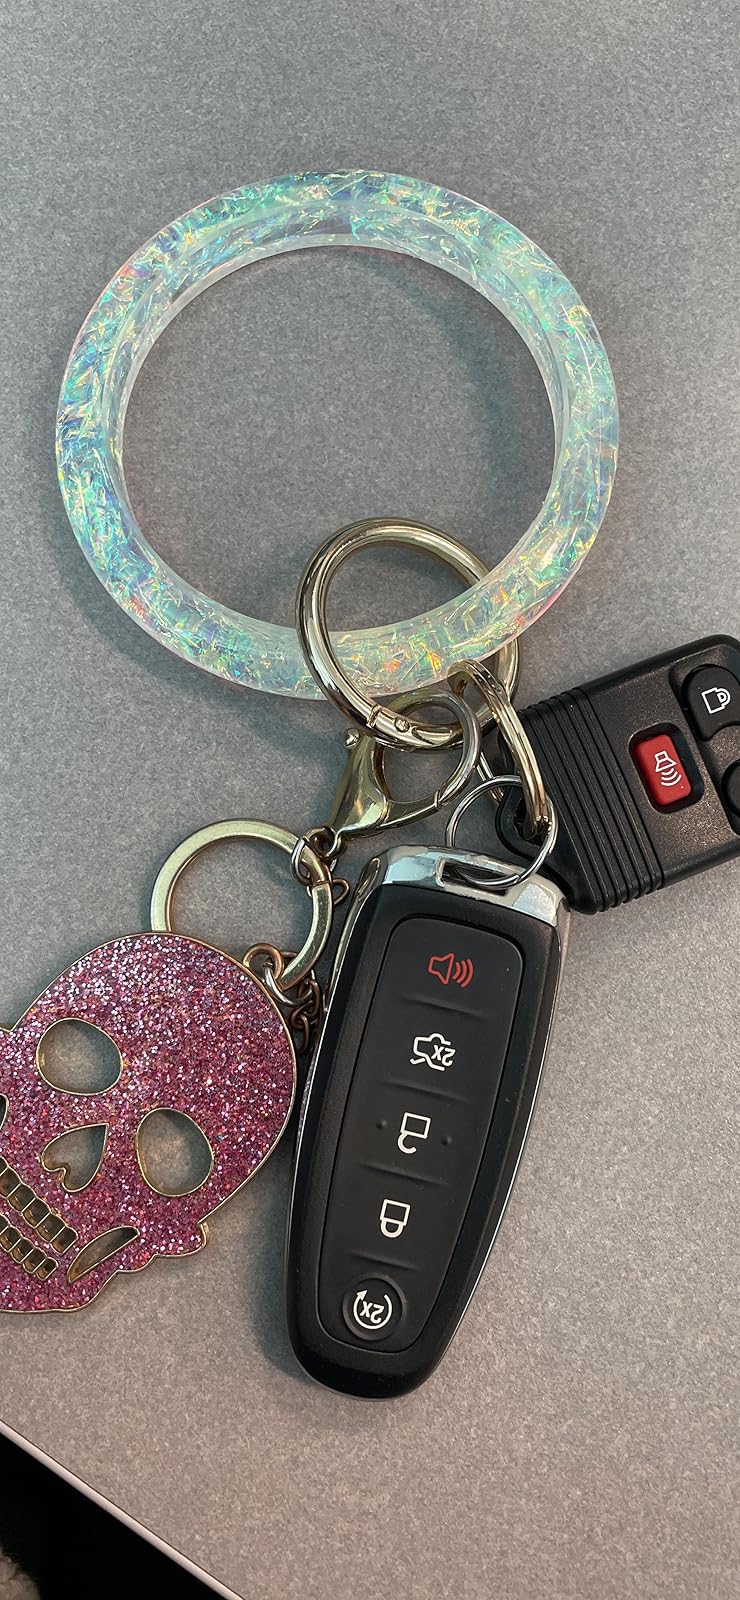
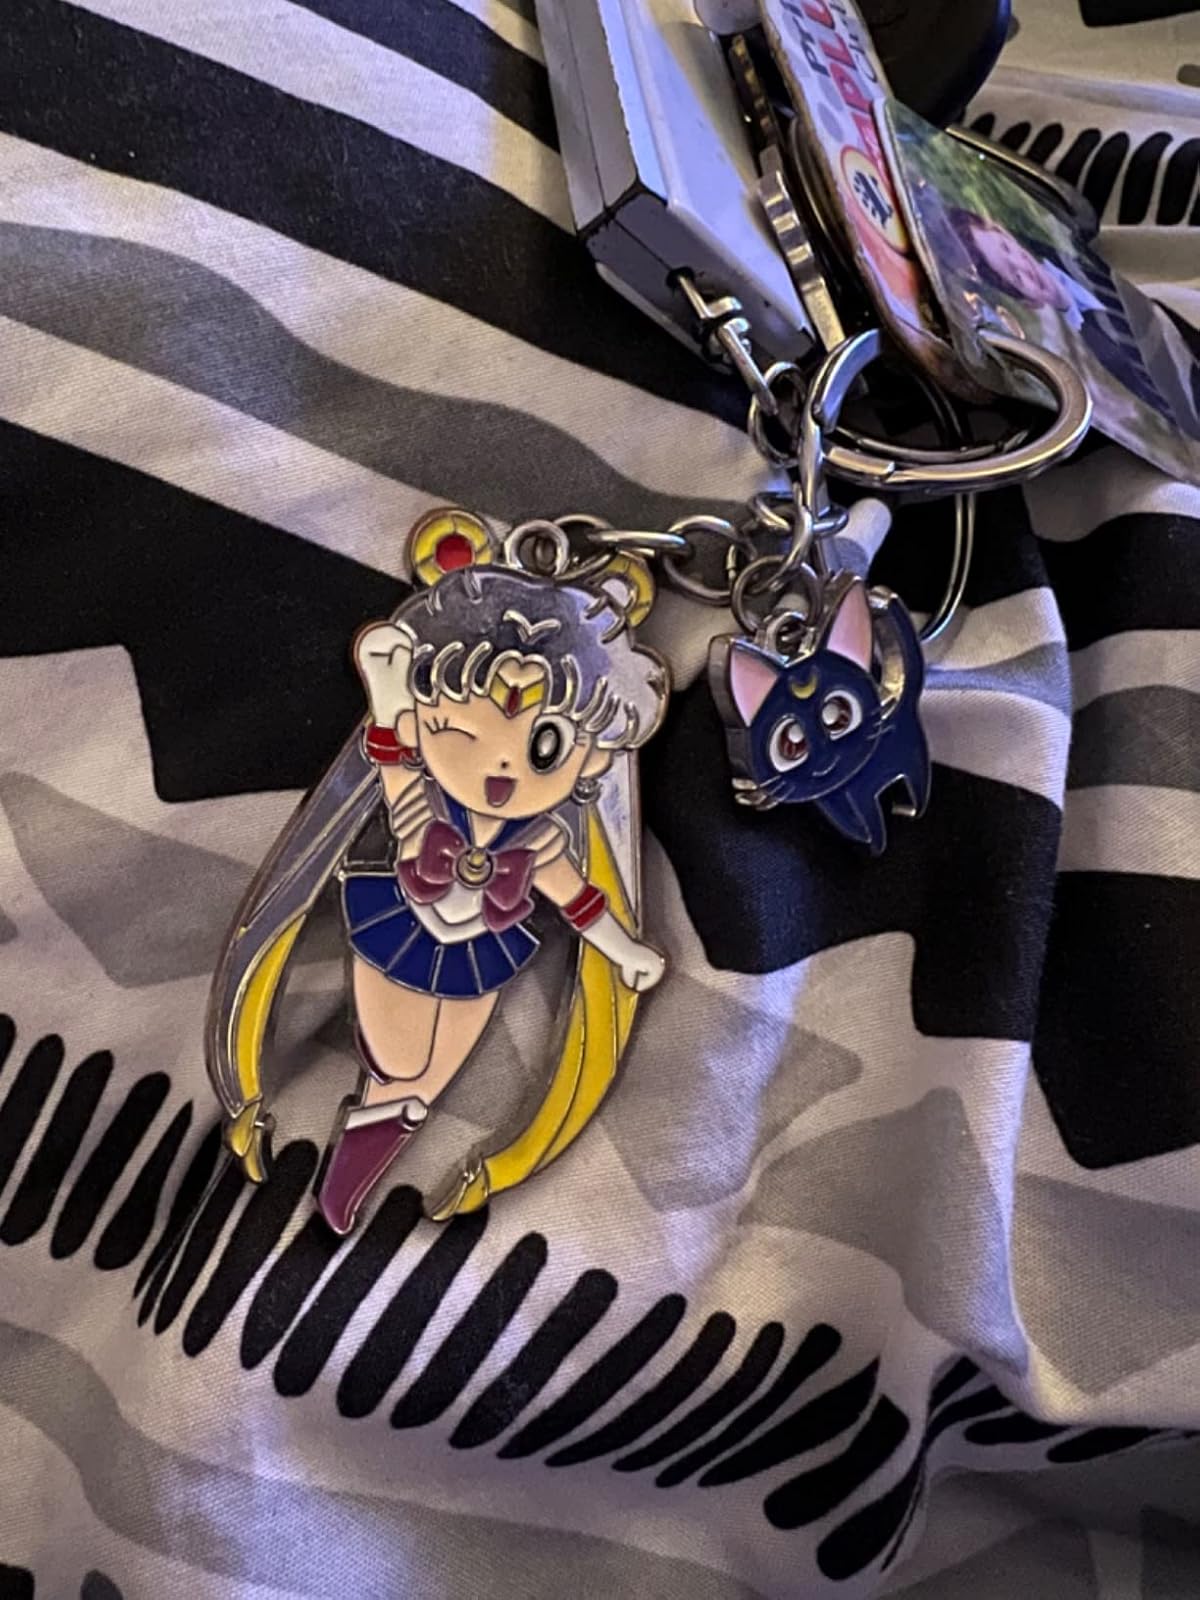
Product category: accessories_keychain
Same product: no